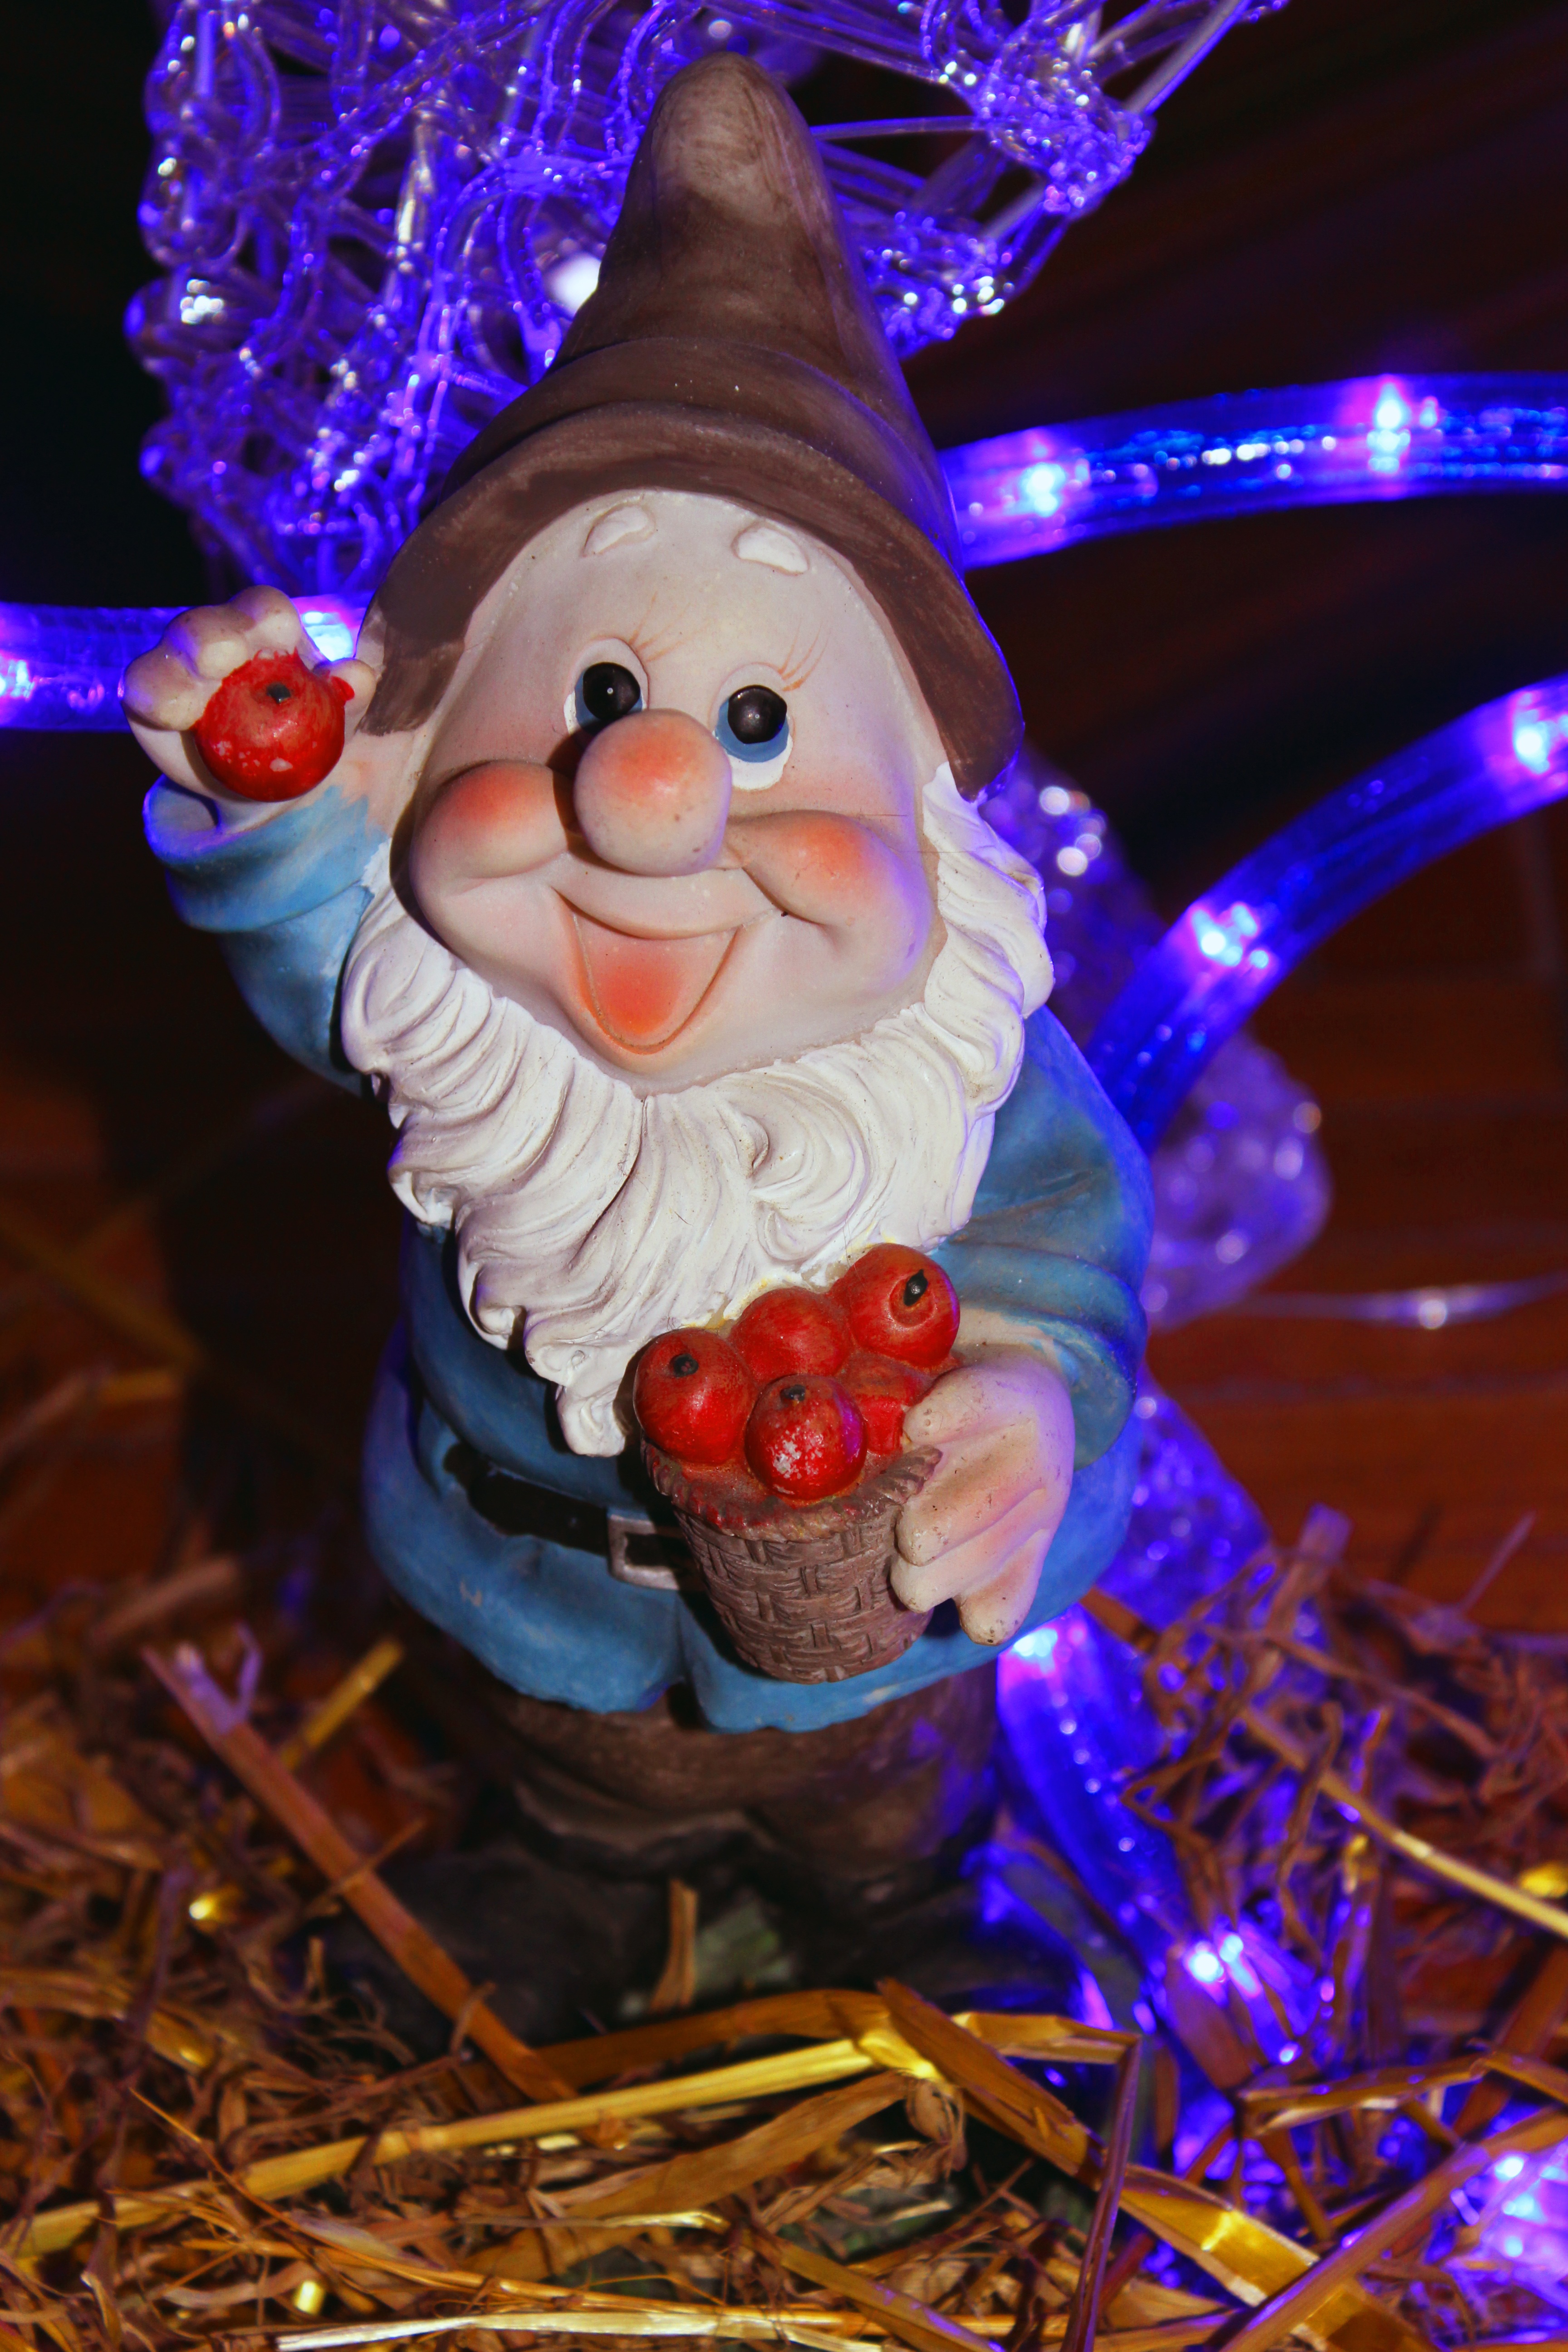
celebration, decoration, holiday, christmas, new year, christmas decoration, decorative, dwarf